Joachim, Duke of Pomerania

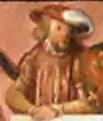
Painting of Joachim from the 1598 "Pedigree of the Pomeranian Dukes" by Cornelius Krommeny.

Joachim, also known as Joachim I, Joachim the Younger, and Joachim of Pomerania (c. 1424 – 22 September 1451), was a member of the House of Griffin, and the duke of Pomerania-Stettin, that ruled from 1434 to 1451.